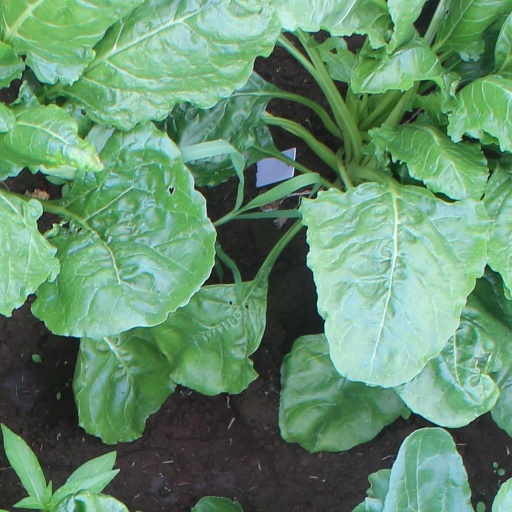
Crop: sugar beet